Cané

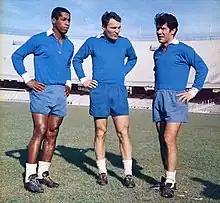

Jarbas Faustinho (born 21 September 1939) commonly known as just Cané is a Brazilian former professional footballer and coach. Although born in Brazil, Cané played the majority of his football career in Italy.